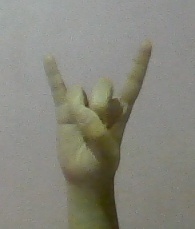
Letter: la